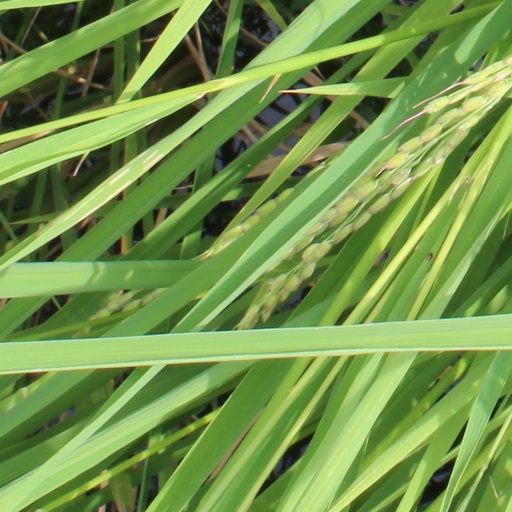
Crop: rice